Vegan cheese

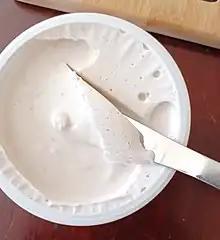
Strawberry-flavored vegan cream cheese, made with whey protein produced by microbes

Vegan cheese is a category of non-dairy, plant-based cheese alternative. Vegan cheeses range from soft fresh cheeses to aged and cultured hard grateable cheeses like plant-based Parmesan. The defining characteristic of vegan cheese is the exclusion of all animal products.